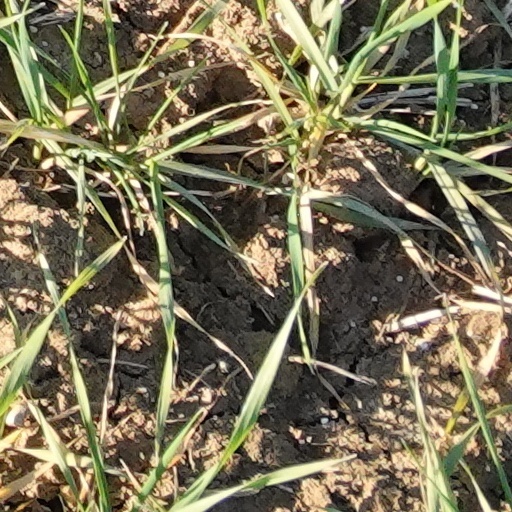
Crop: wheat